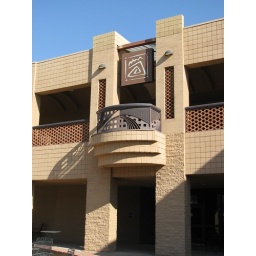
My office is through the door under that symbol, which is a petroglyph found on one of the nearby mountains